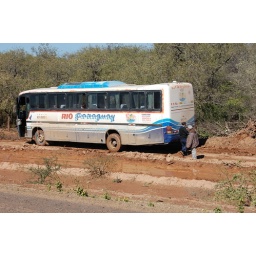
bus stuck in the road (not ours thankfully)